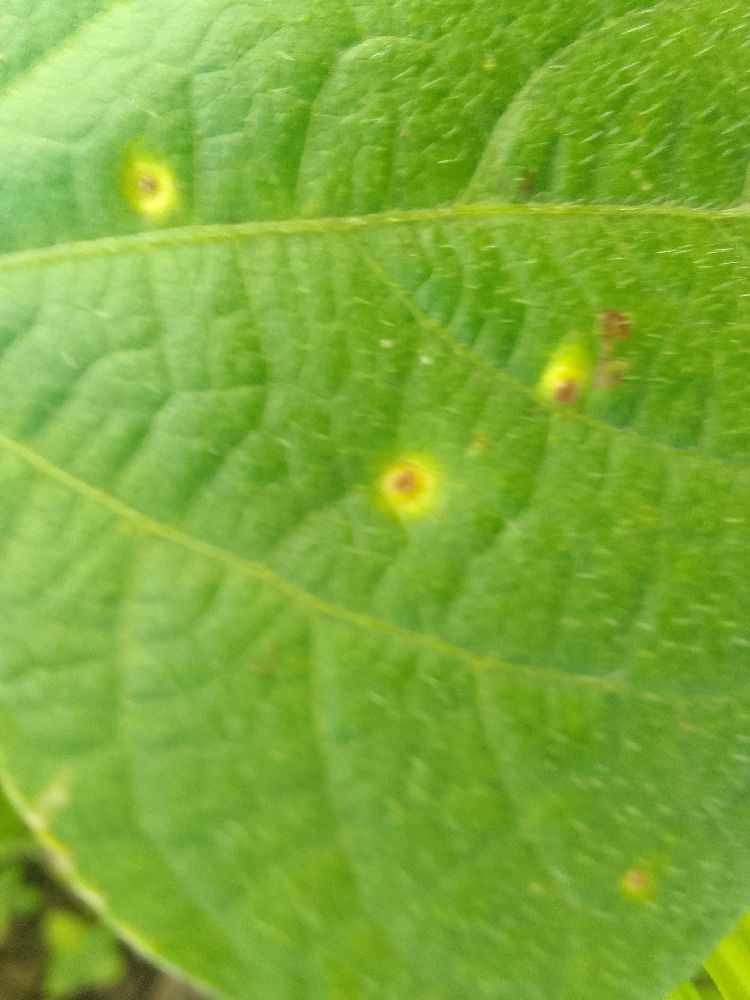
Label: rust